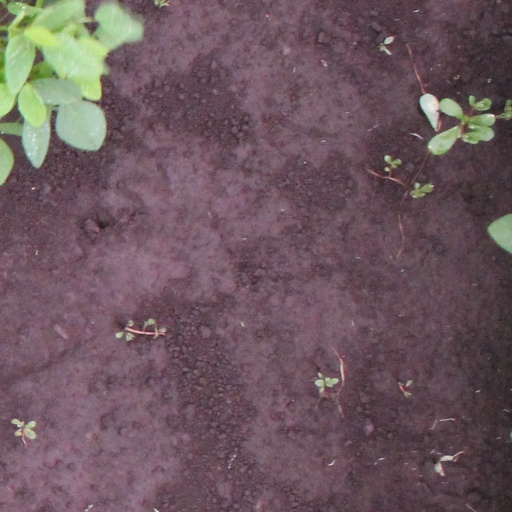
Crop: soybean